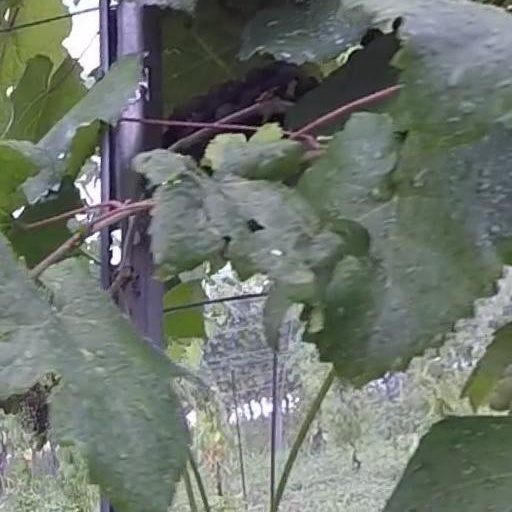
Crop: grape